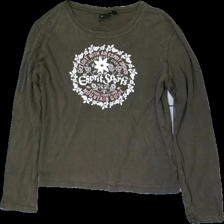
View: front
Type: Top
Category: Ladies
Brand: Esprit
Colors: Green, Pink, White
Material: 100% Cotton
Pattern: Logo print
Cut: Regular, C-collar
Size: 40
Season: All
Price range: 100-150
Recommended usage: Reuse
Description: green top with logo print